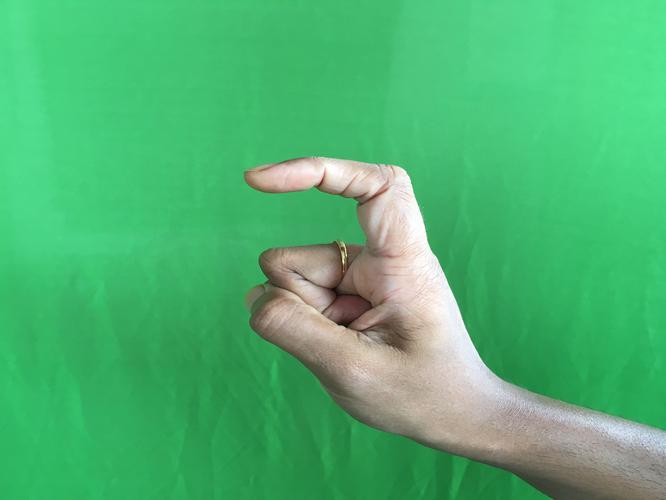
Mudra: Tamarachudam
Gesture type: single_hand